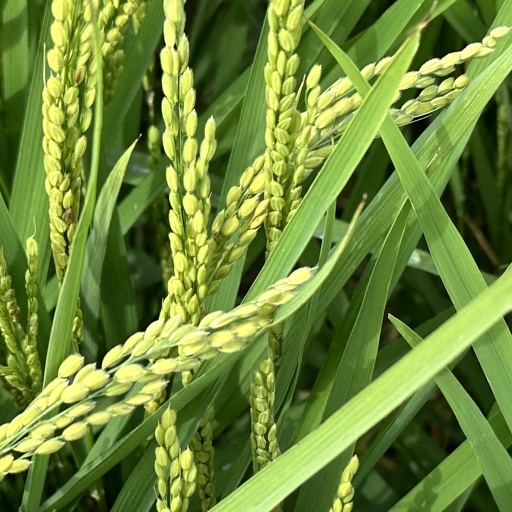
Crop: rice